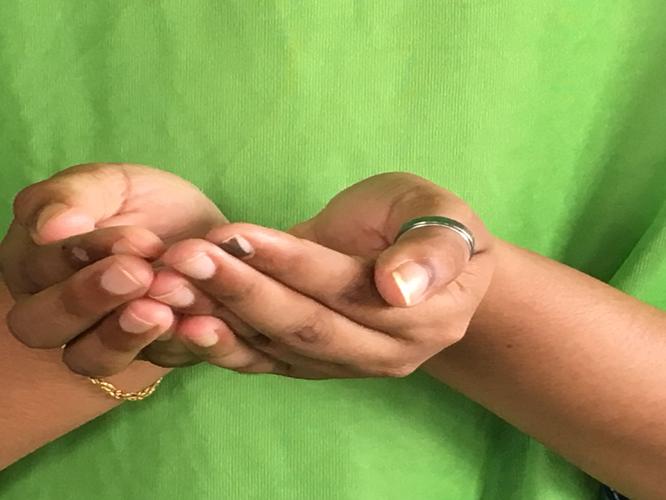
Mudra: Pushpaputa
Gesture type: double_hand